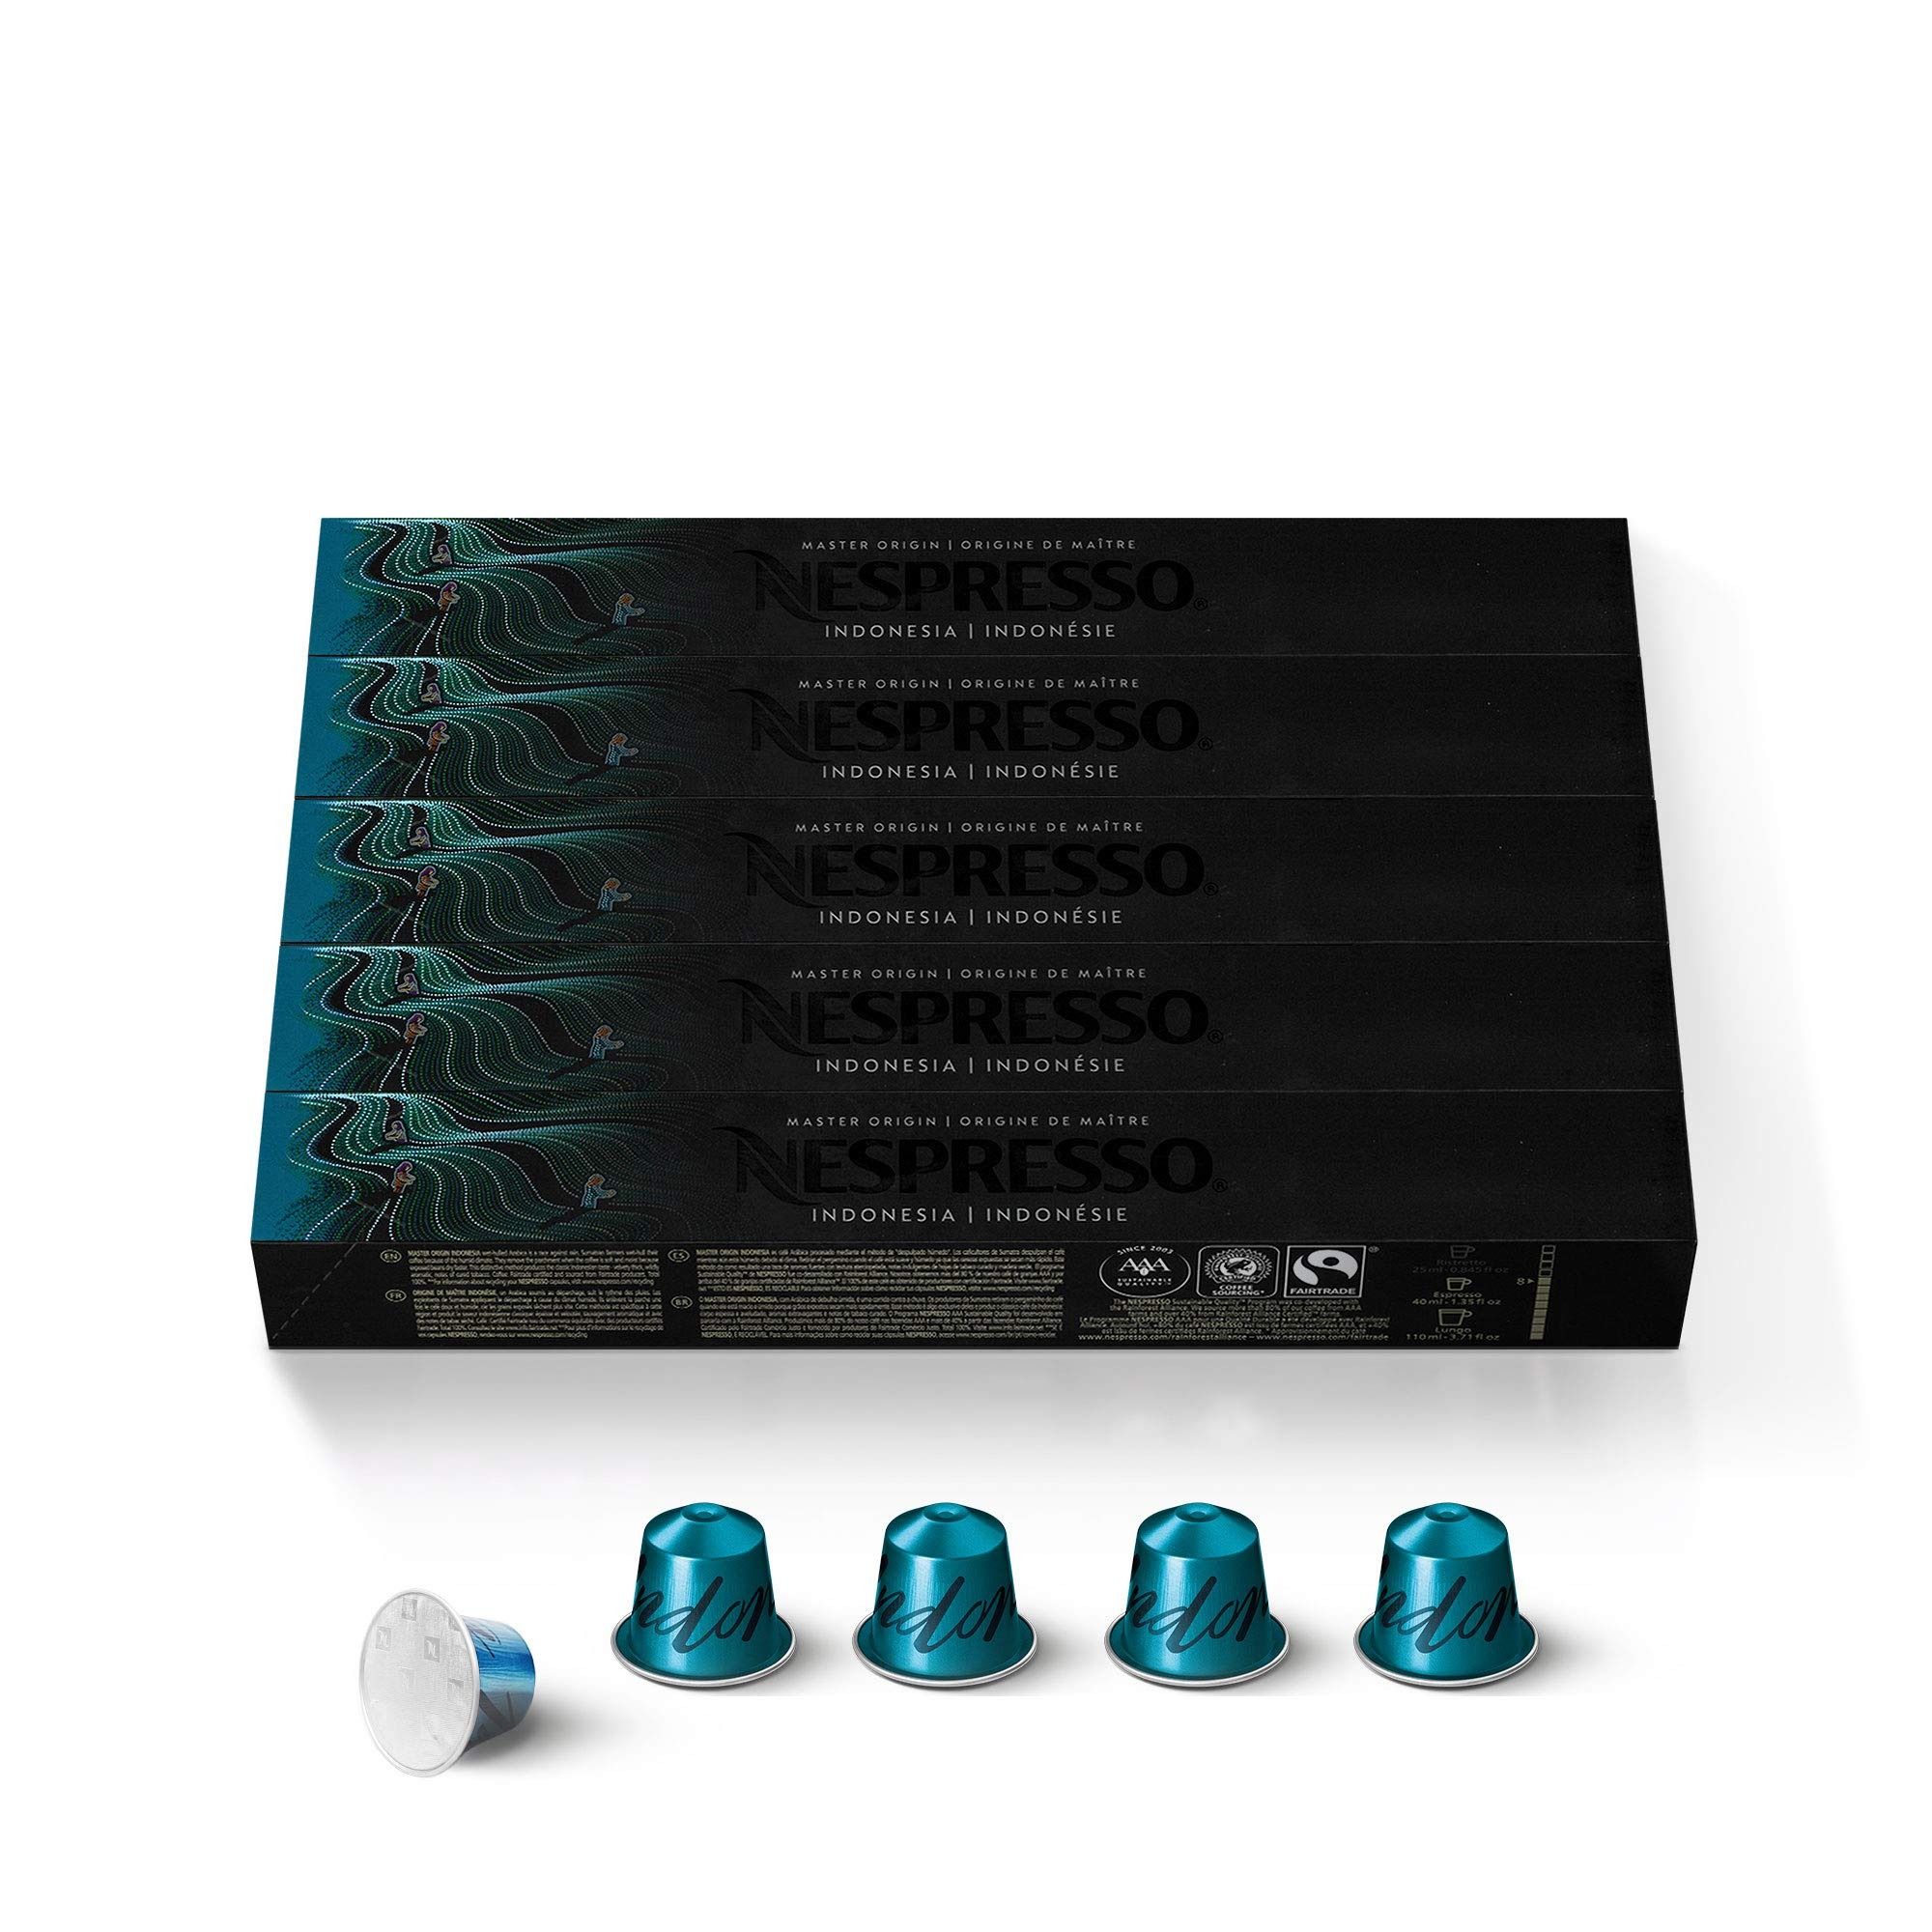
Item Name: Nespresso Capsules Original Line, Indonesia Master Origin, Dark Roast Coffee, 50 Count Coffee Pods
Bullet Point 1: TOBACCO LEAVES ; WOODY: This Nespresso coffee uses a unique coffee farming method that make this a classic Indonesia coffee with cured tobacco notes and whiffs of tropical woody aromas
Bullet Point 2: INTENSITY 8: This Nespresso coffee blend Master Origin Indonesia wet-hulled Arabica coffee blend has a thick and rich, velvety body .Pair with a dash of milk for nutty, woody and roasted notes to emerge all in easy to use Nespresso Capsules
Bullet Point 3: INDONESIA MASTER ORIGIN COFFEE BREWS 1.35 OZ: These Nespresso OriginalLine pods are part of the Master Origin range that will provide you with a 1.35 oz serving of a traditional espresso coffee beverage
Bullet Point 4: WE RECYCLE: Nespresso aluminum capsules are fully recyclable and guarantee coffee freshness - we provide different options for recycling your used aluminum coffee pods to fulfill our collective commitment to protecting the environment
Bullet Point 5: ORIGINALLINE ONLY: Nespresso Original Line offers a full range of espresso coffee. From a milder fruity espresso to the short Ristretto. Create recipes with /without milk. (Nespresso OriginalLine capsules are not compatible with VertuoLine machines)
Value: 50.0
Unit: Count

Price: 37.49